Kuzu şiş

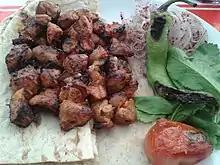
Kuzu şiş on lavaş bread

Kuzu şiş (pronounced 'kuzu shish') is a Turkish lamb kebab made with the thigh of the lamb, and served with onion and tomato garnishes.